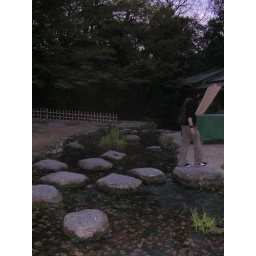
stones to cross river (really common in japan)